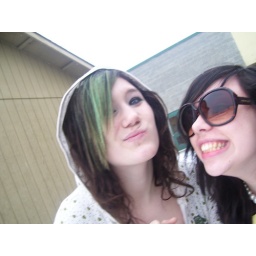
justine in green hair and me on our way to play some ball after lunch.